Fortunatus (book)

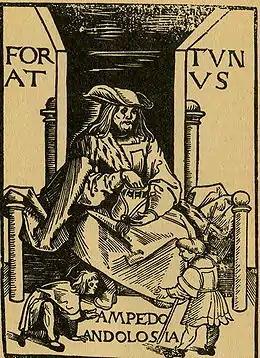
Title page of "Ausgabe des Fortunatus", 1509

Fortunatus is a German proto-novel or chapbook about a legendary hero popular in 15th- and 16th-century Europe, and usually associated with a magical inexhaustible purse.